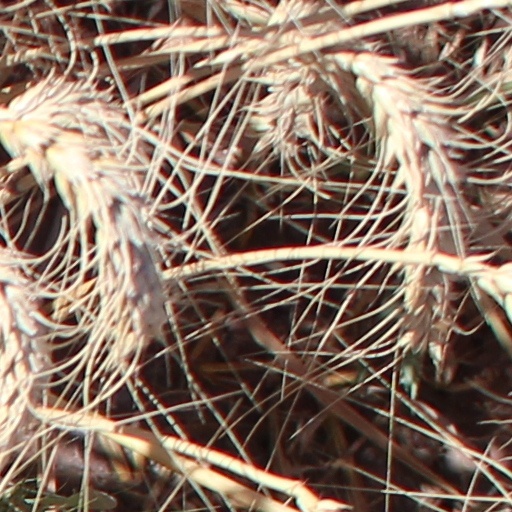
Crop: wheat